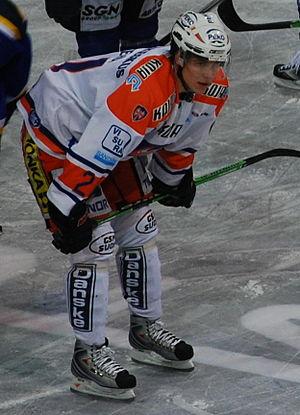
Jori Lehterä est un joueur professionnel finlandais de hockey sur glace. Il évolue au poste d'attaquant. Il est le neveu de Tero Lehterä.